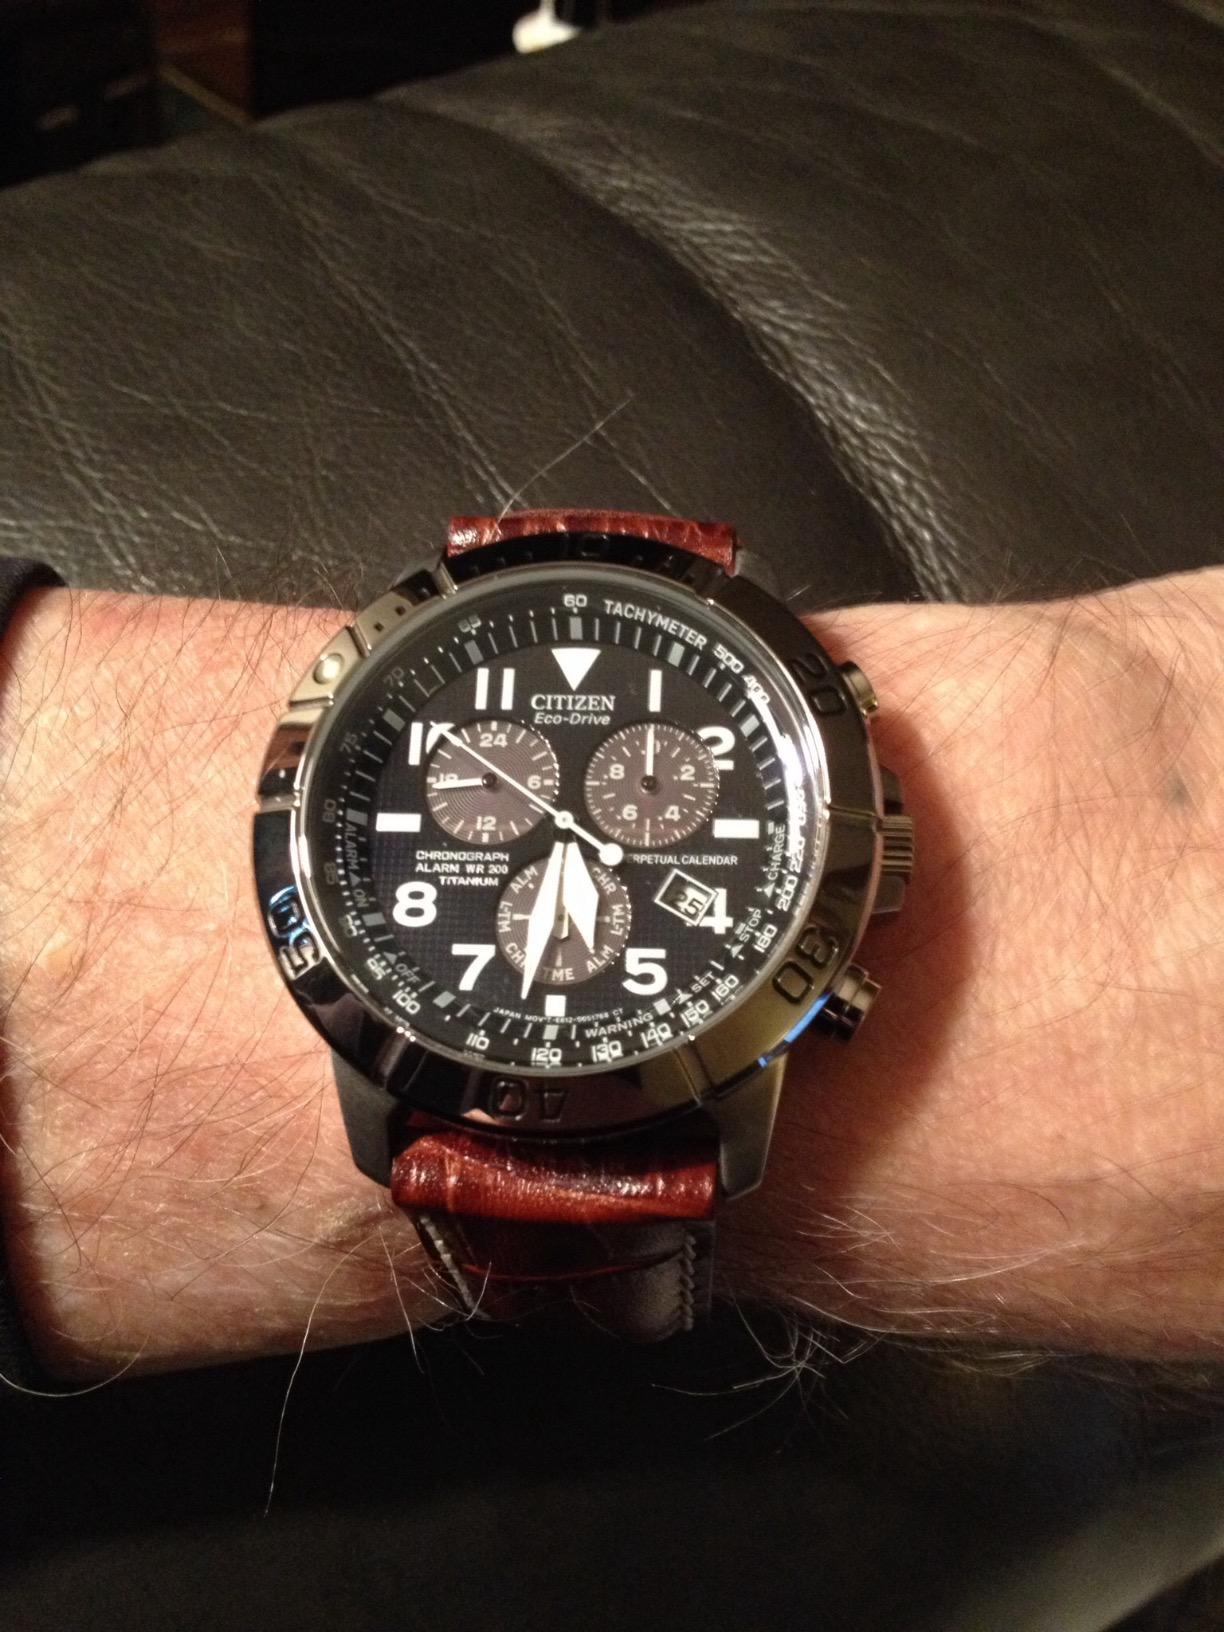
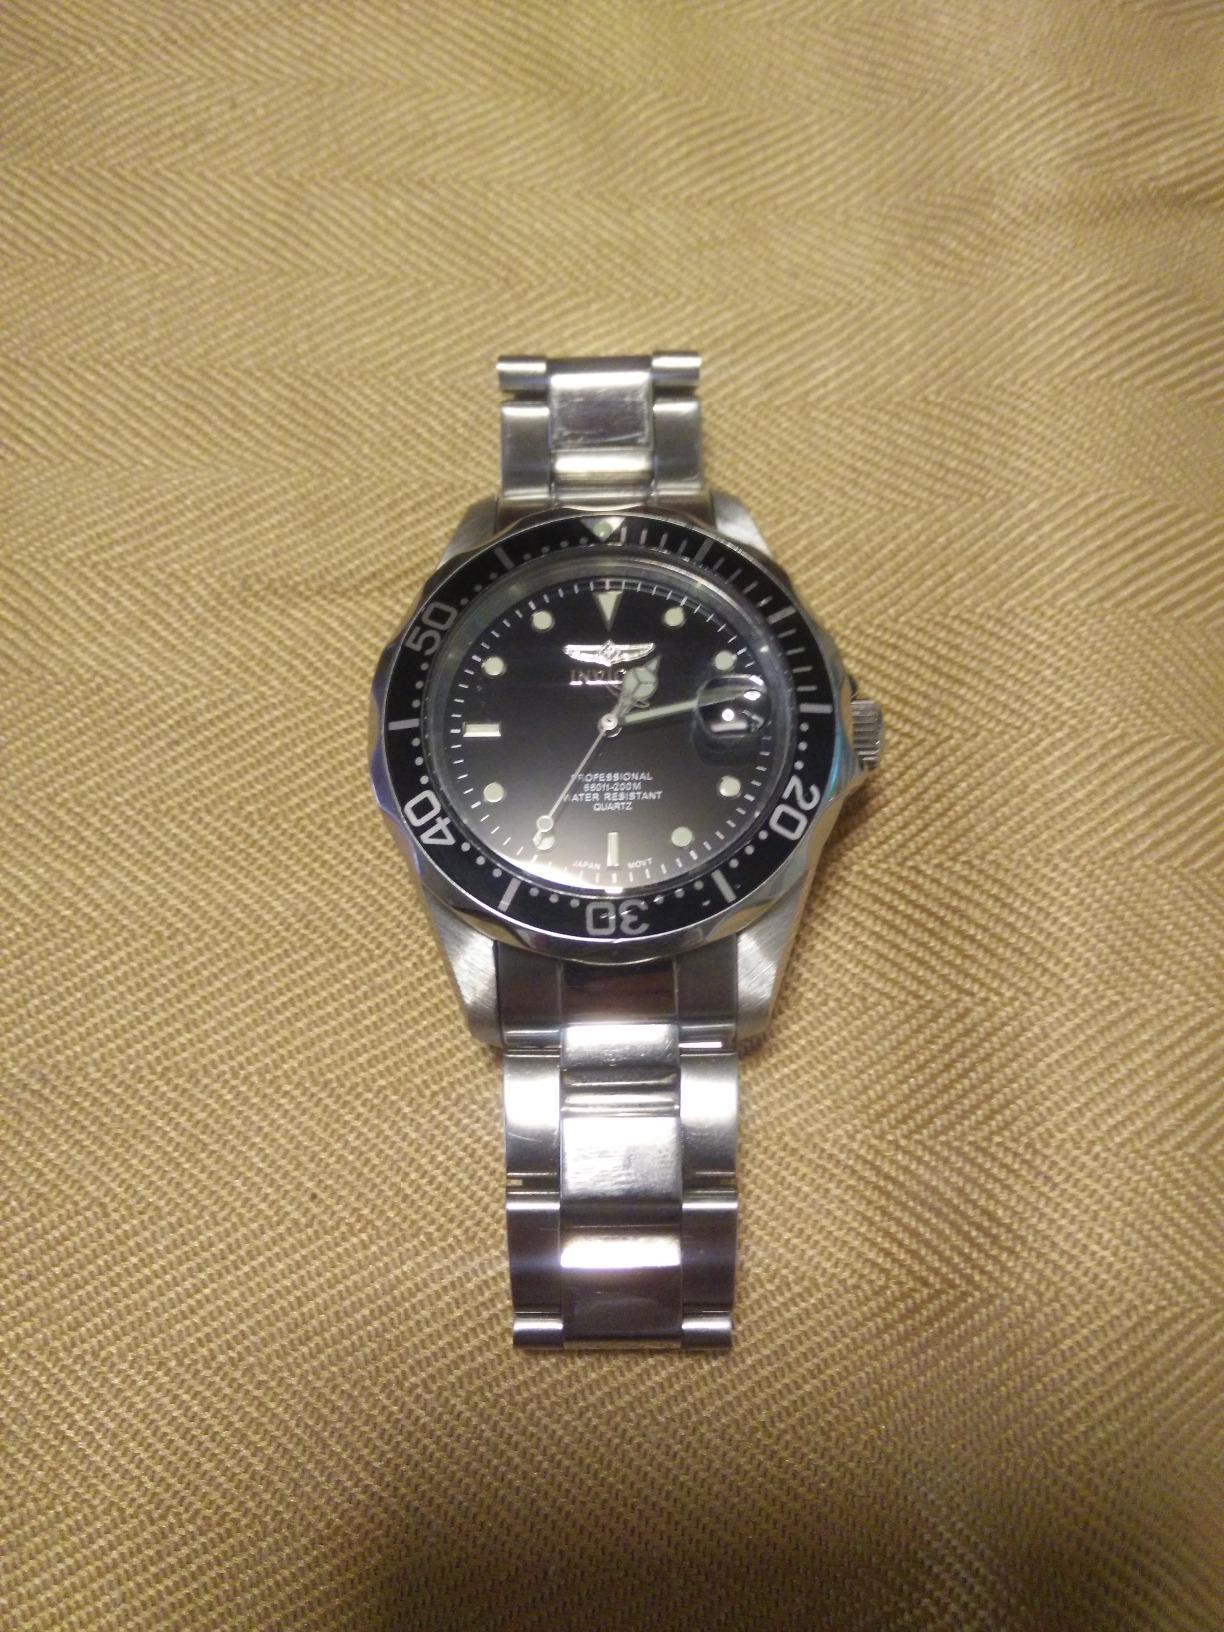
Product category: accessories_watch
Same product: no